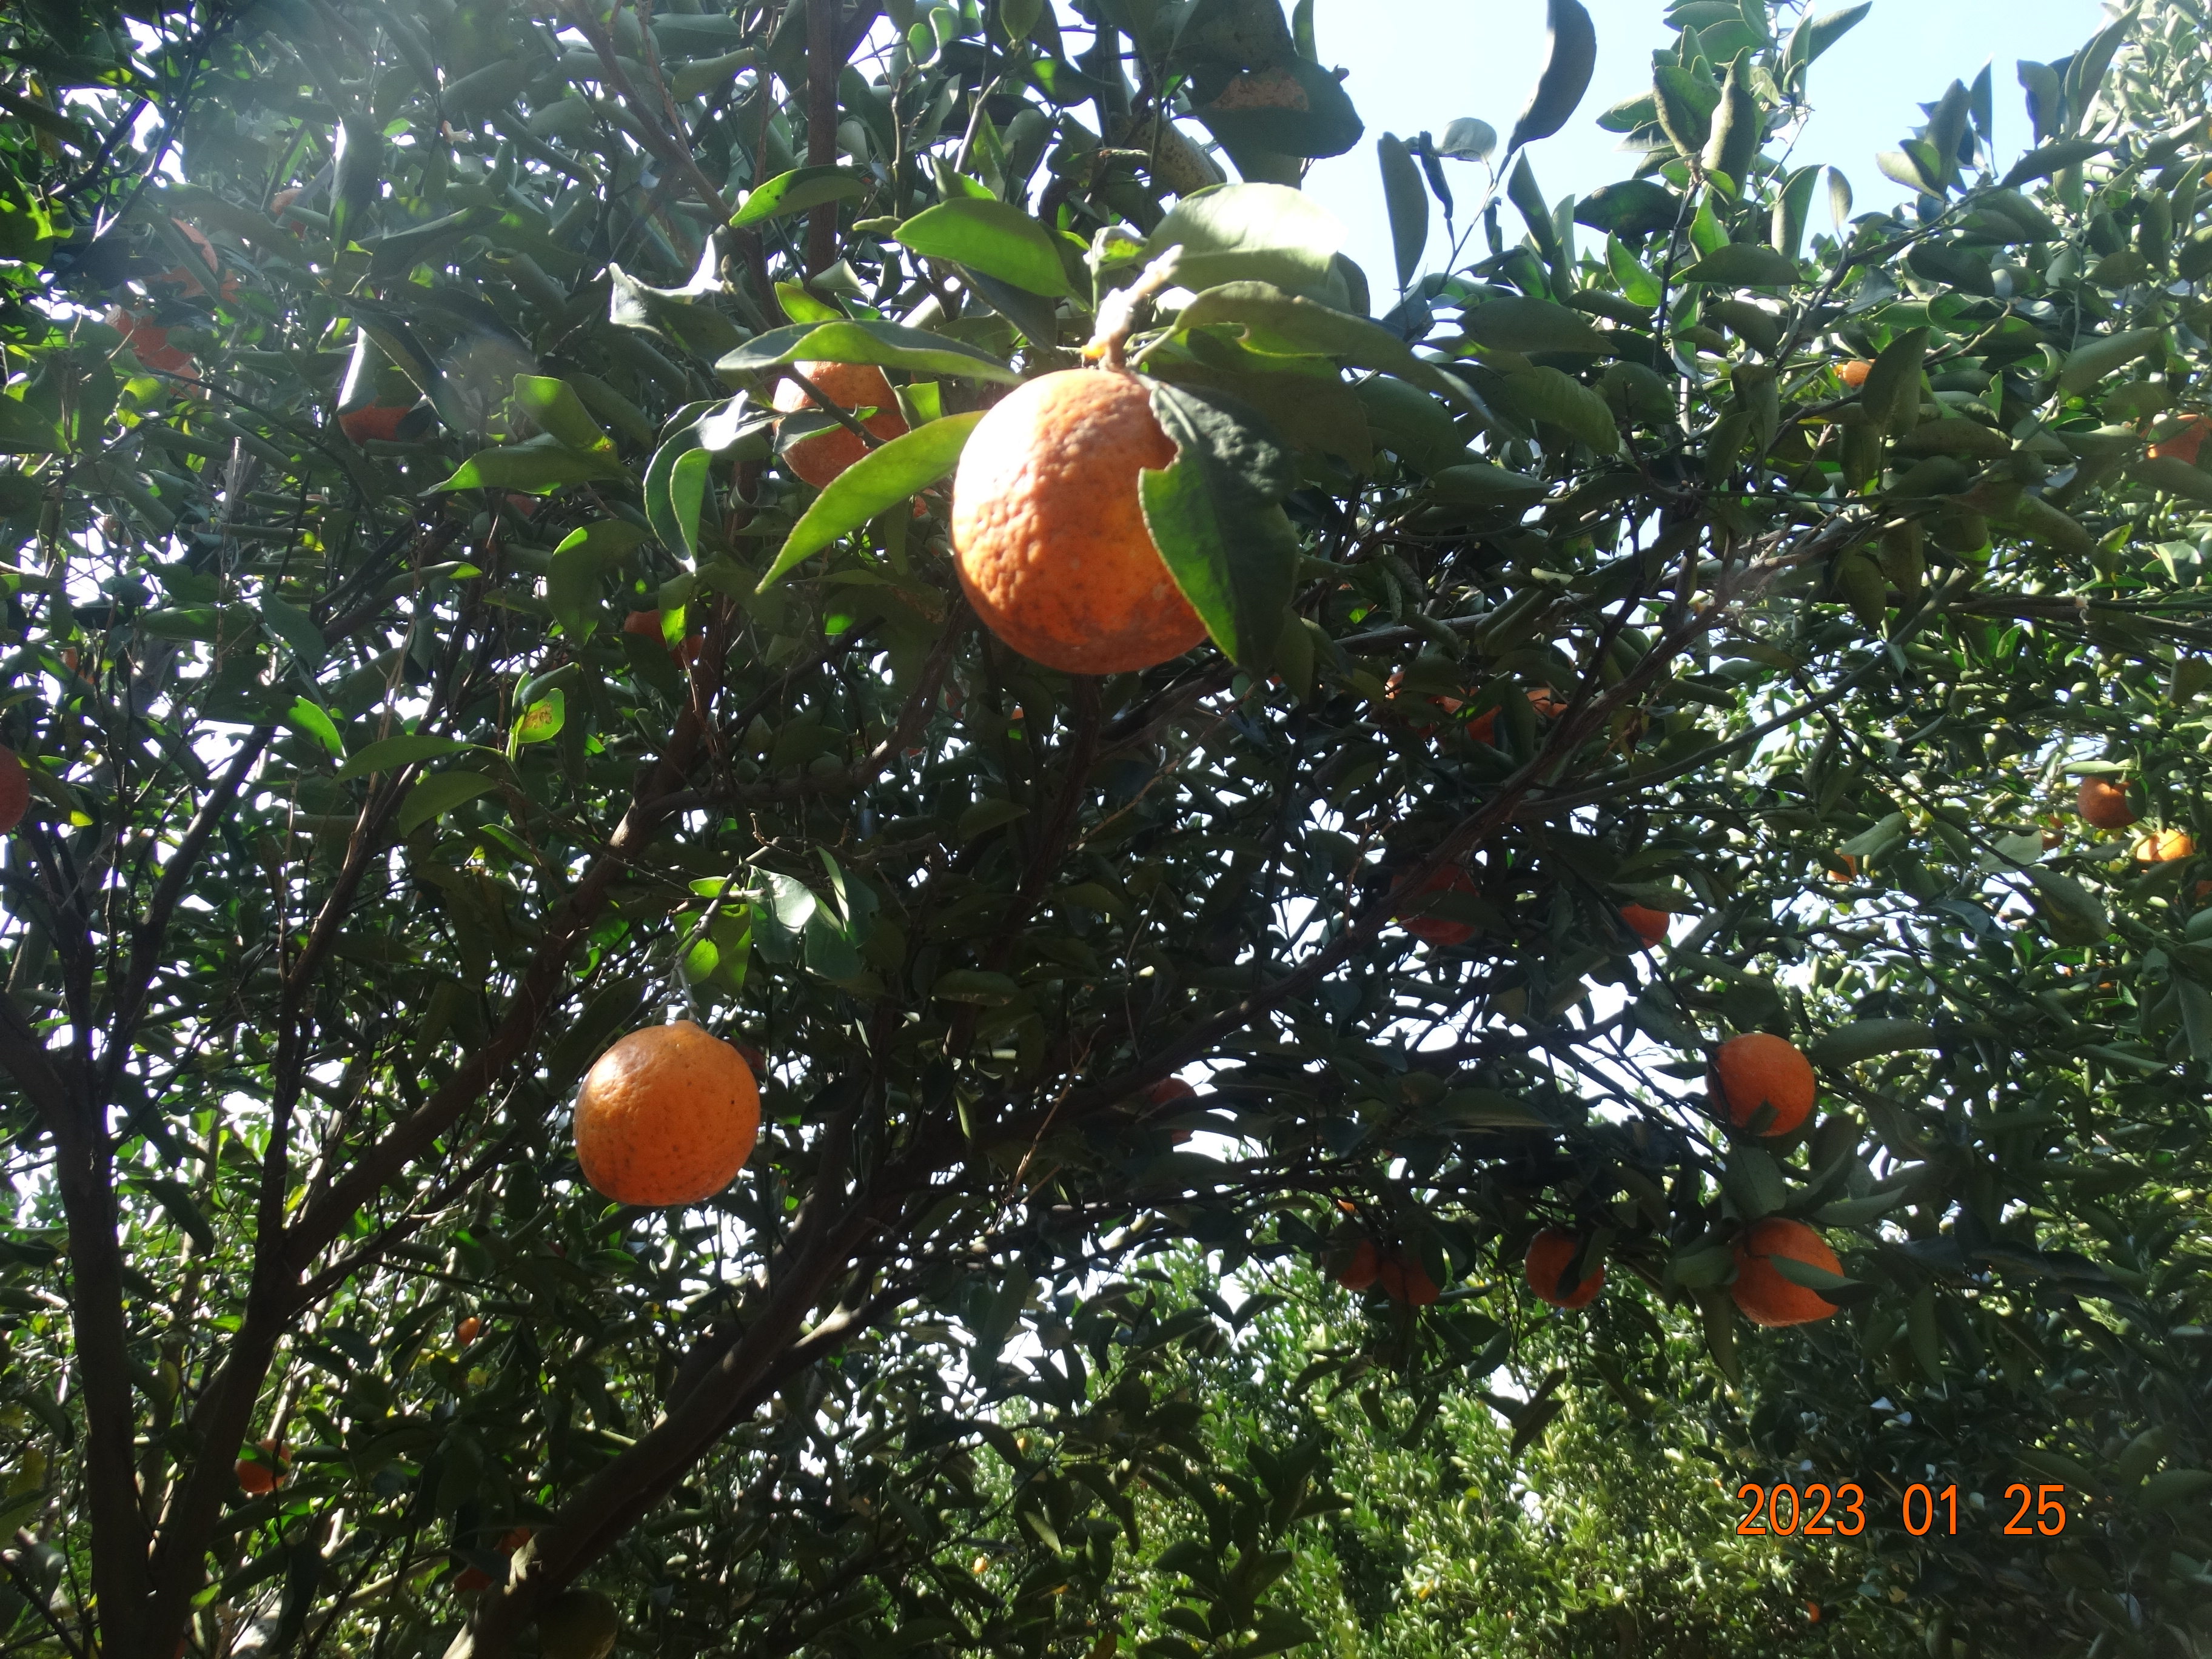
Citrus fruit variety: ponkan